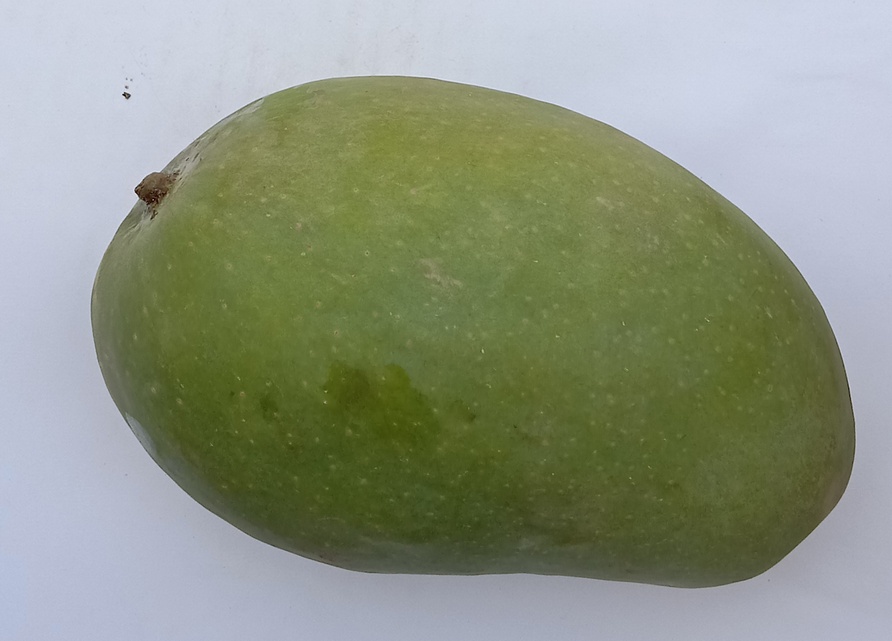
Mango variety: Fajri